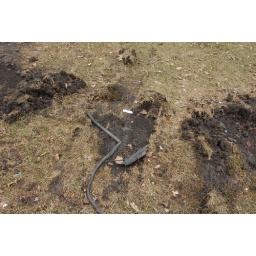
front yard damage from auto accident on 3/15/2008 at 1:41am. note oil, plastic and glass in grass and embedded in dirt.